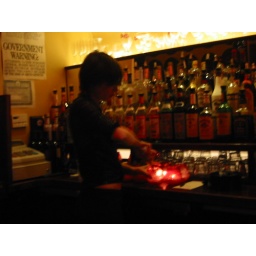
Lighting candles at a bar in Willamsburg. I forgot which bar it was...but, I was visiting one early evening.